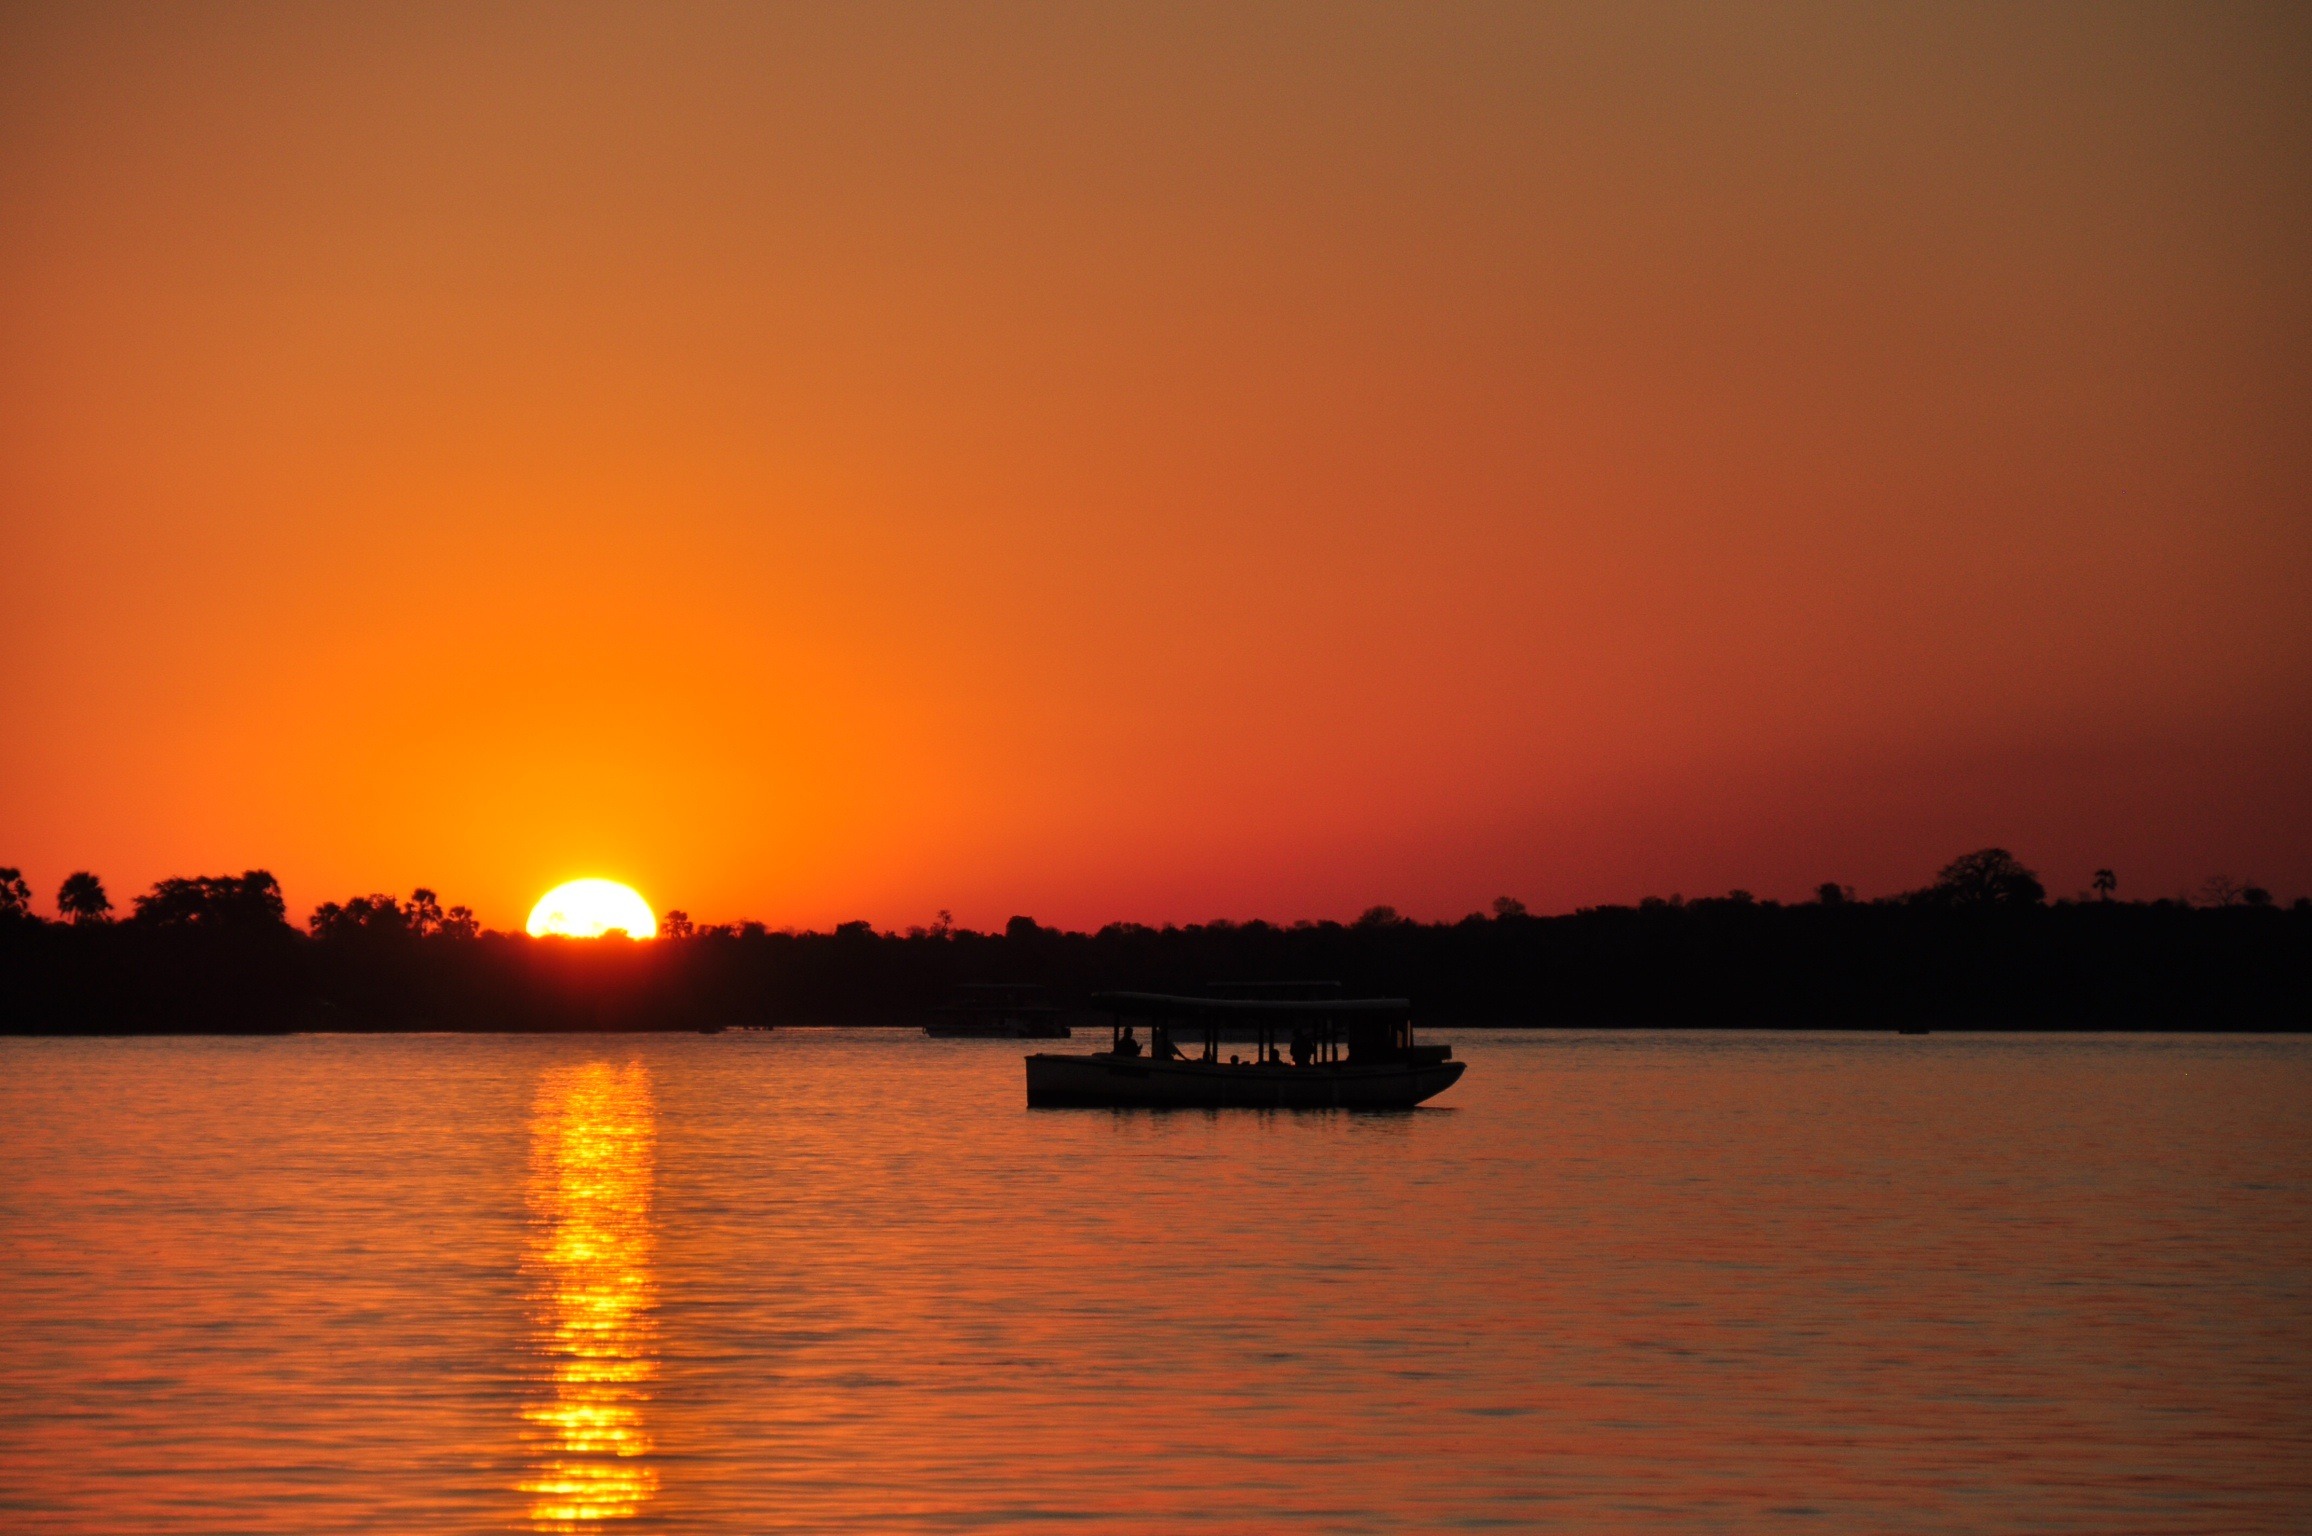
sea, water, horizon, sun, sunrise, sunset, morning, dawn, river, dusk, boot, evening, reflection, bay, romance, abendstimmung, afterglow, zambezi, red sky at morning